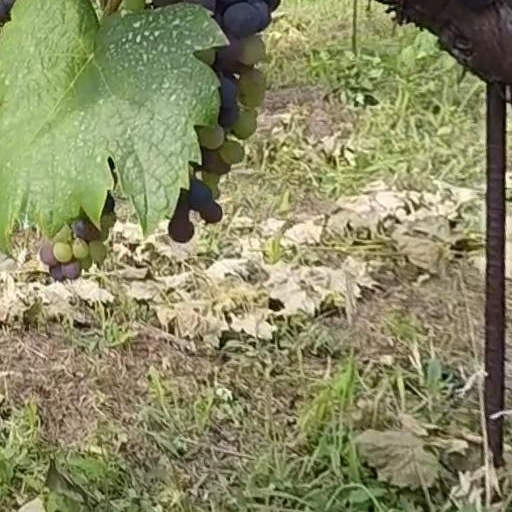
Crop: grape